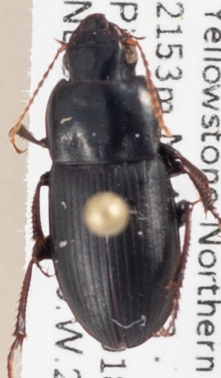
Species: Harpalus somnulentus
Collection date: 2018-07-26
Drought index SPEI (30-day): -1.348
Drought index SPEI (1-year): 1.834
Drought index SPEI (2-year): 1.01